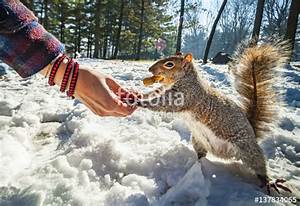
Label: squirrel